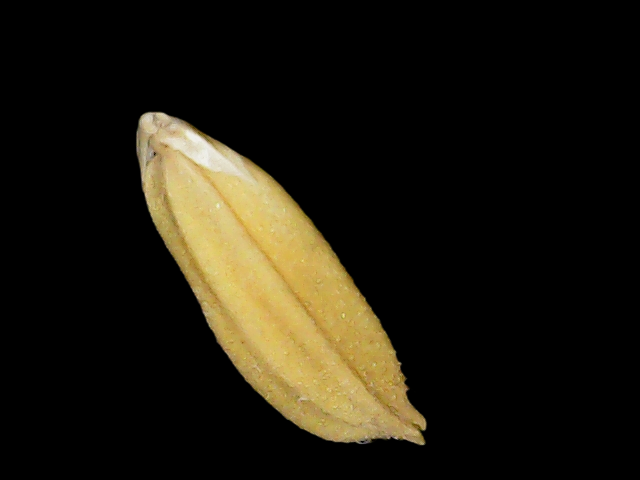
Rice variety: Binadhan24